HMS Wellesley (1815)

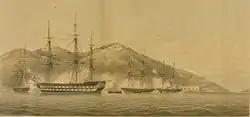
"Wellesley" (second from left) in the second capture of Chusan on 1 October 1841

On 7 January 1841 she participated in the Second Battle of Chuenpi and the bombardment of fortifications at Tycocktow; both Chuenpi and Tycocktow guarded the seaward approaches to Canton on the Bocca Tigris (Bogue). This campaign resulted in the British taking possession of Hong Kong Island on 26 February 1841.